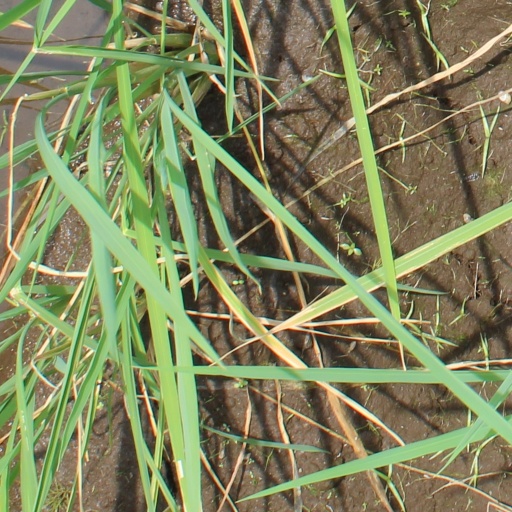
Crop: rice